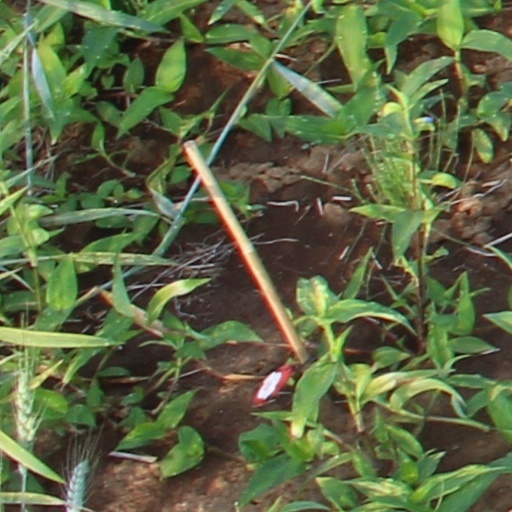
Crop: wheat